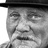
Emotion: neutral